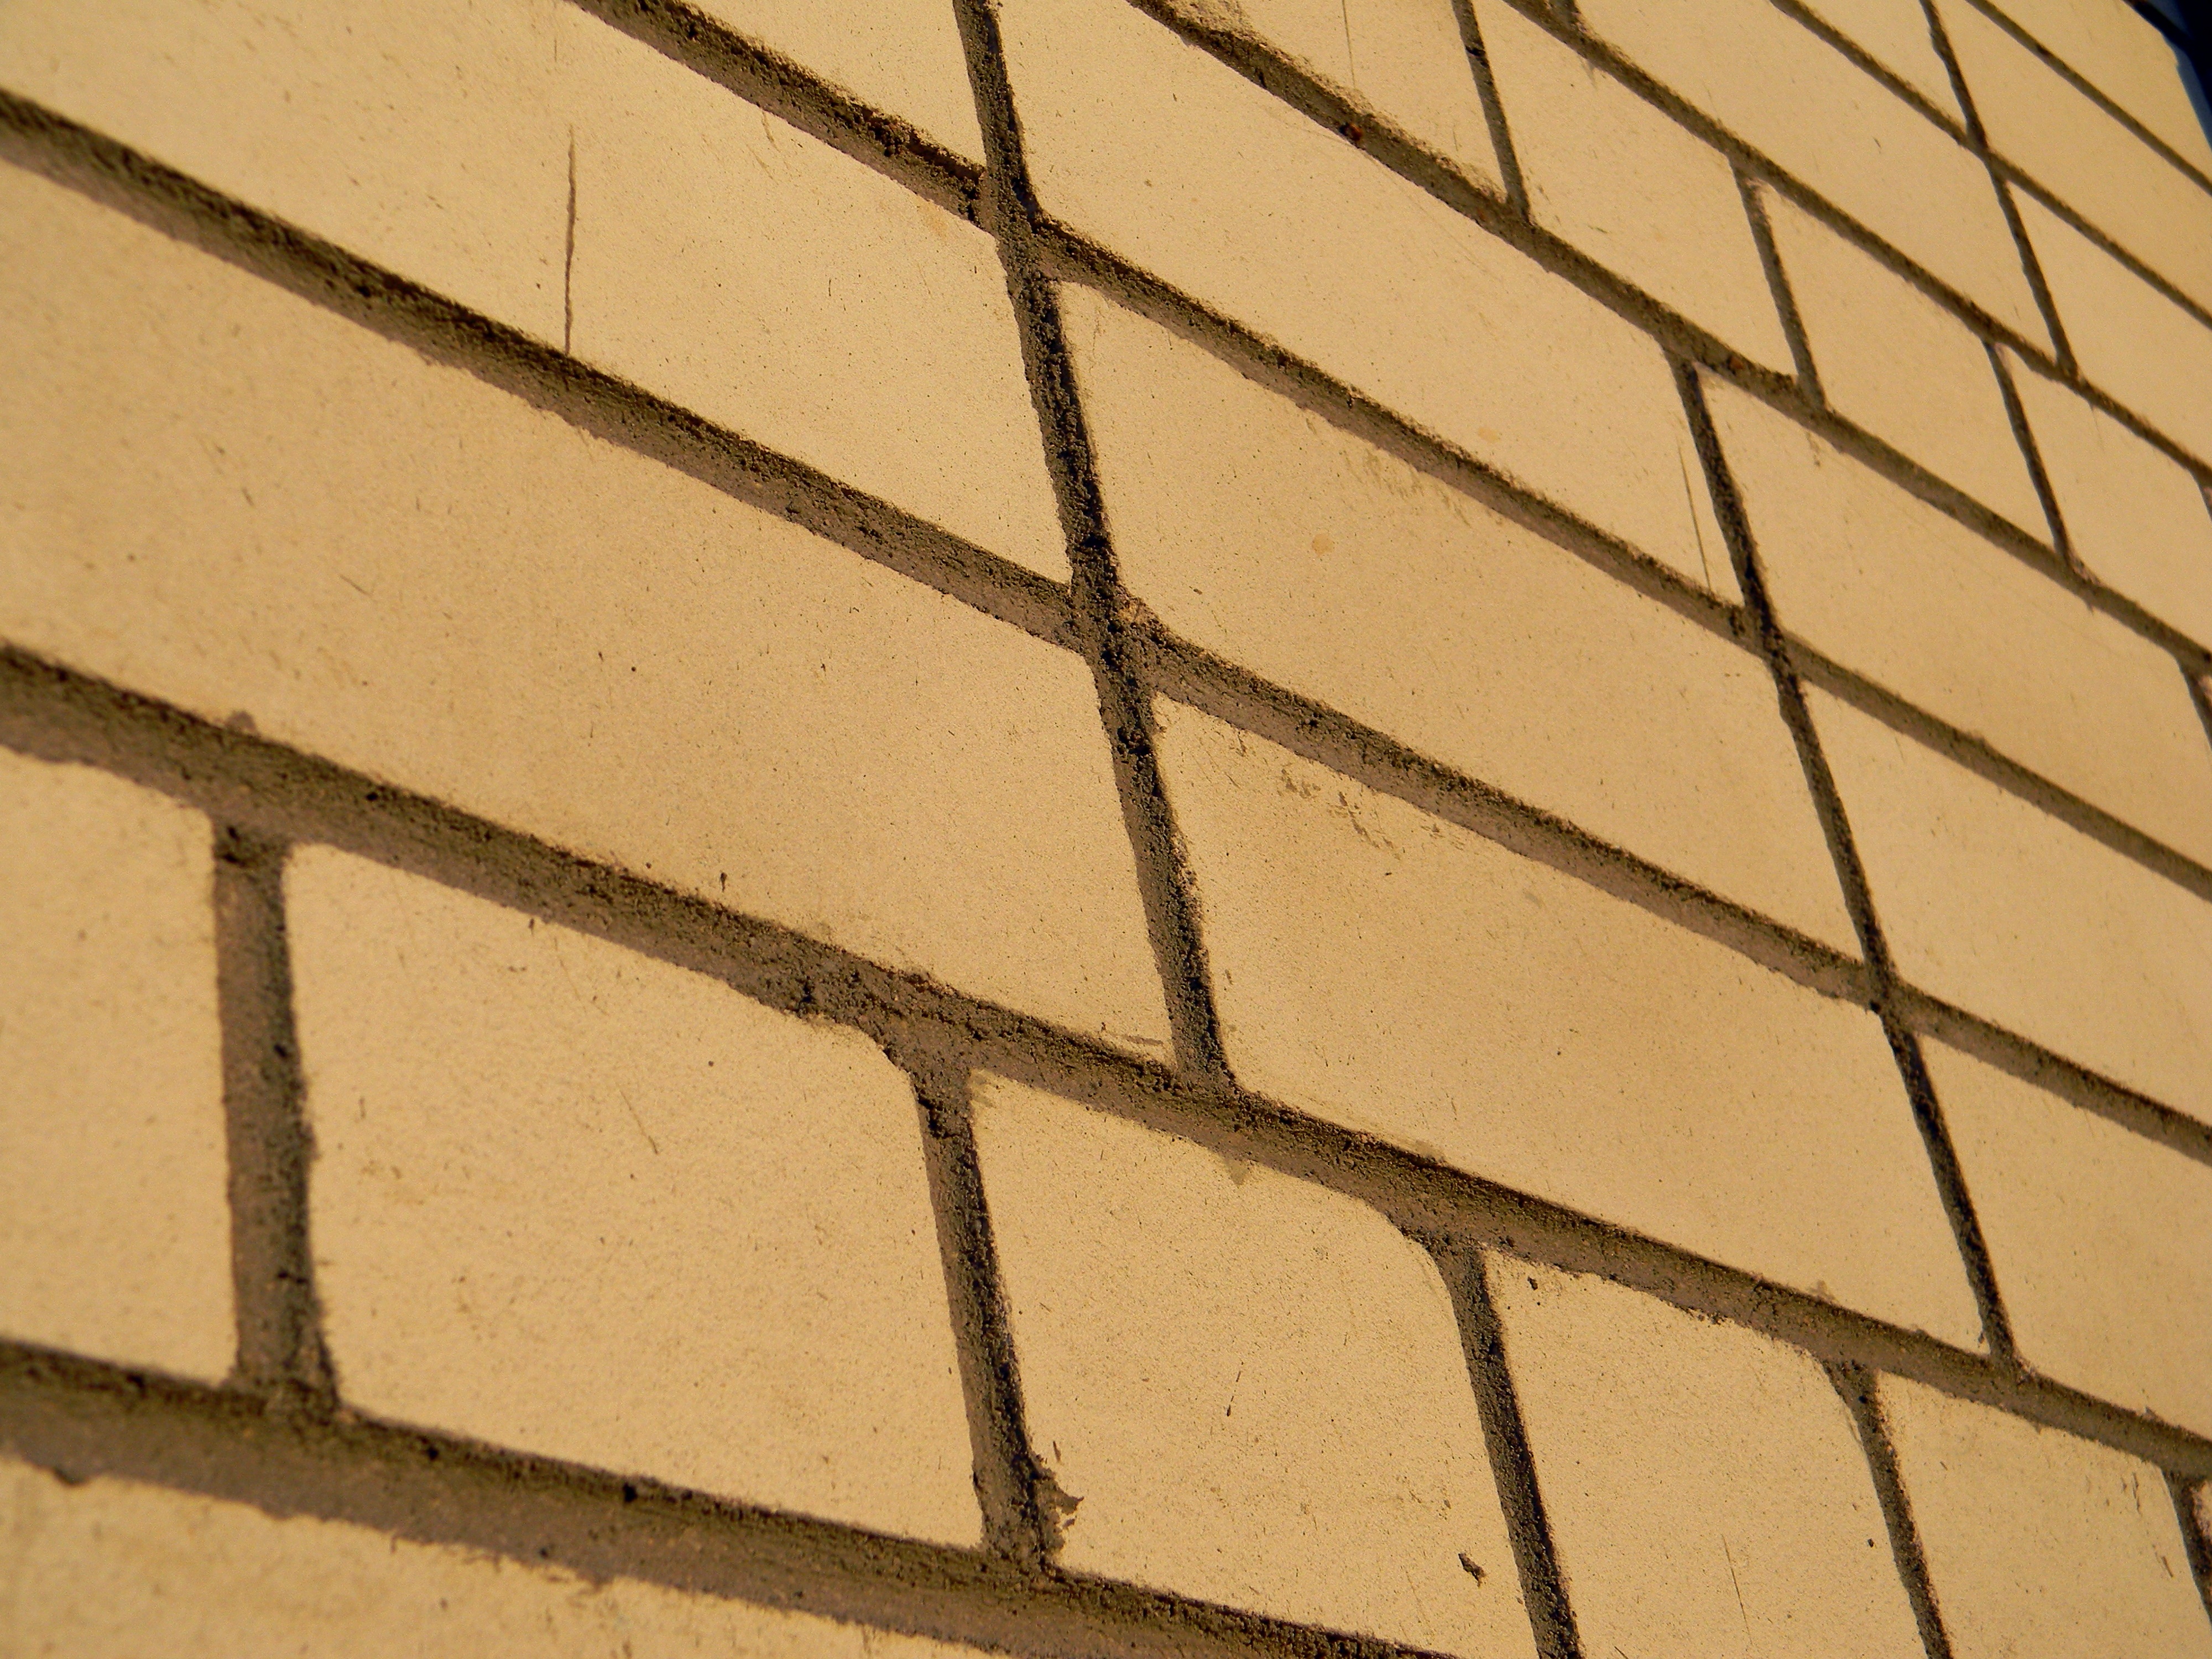
wood, street, house, texture, floor, building, wall, construction, pattern, line, facade, tile, brick, material, brick wall, skyscrapers, design, brickwork, shape, wall house, wall building, the fa ade of the, flooring, road surface